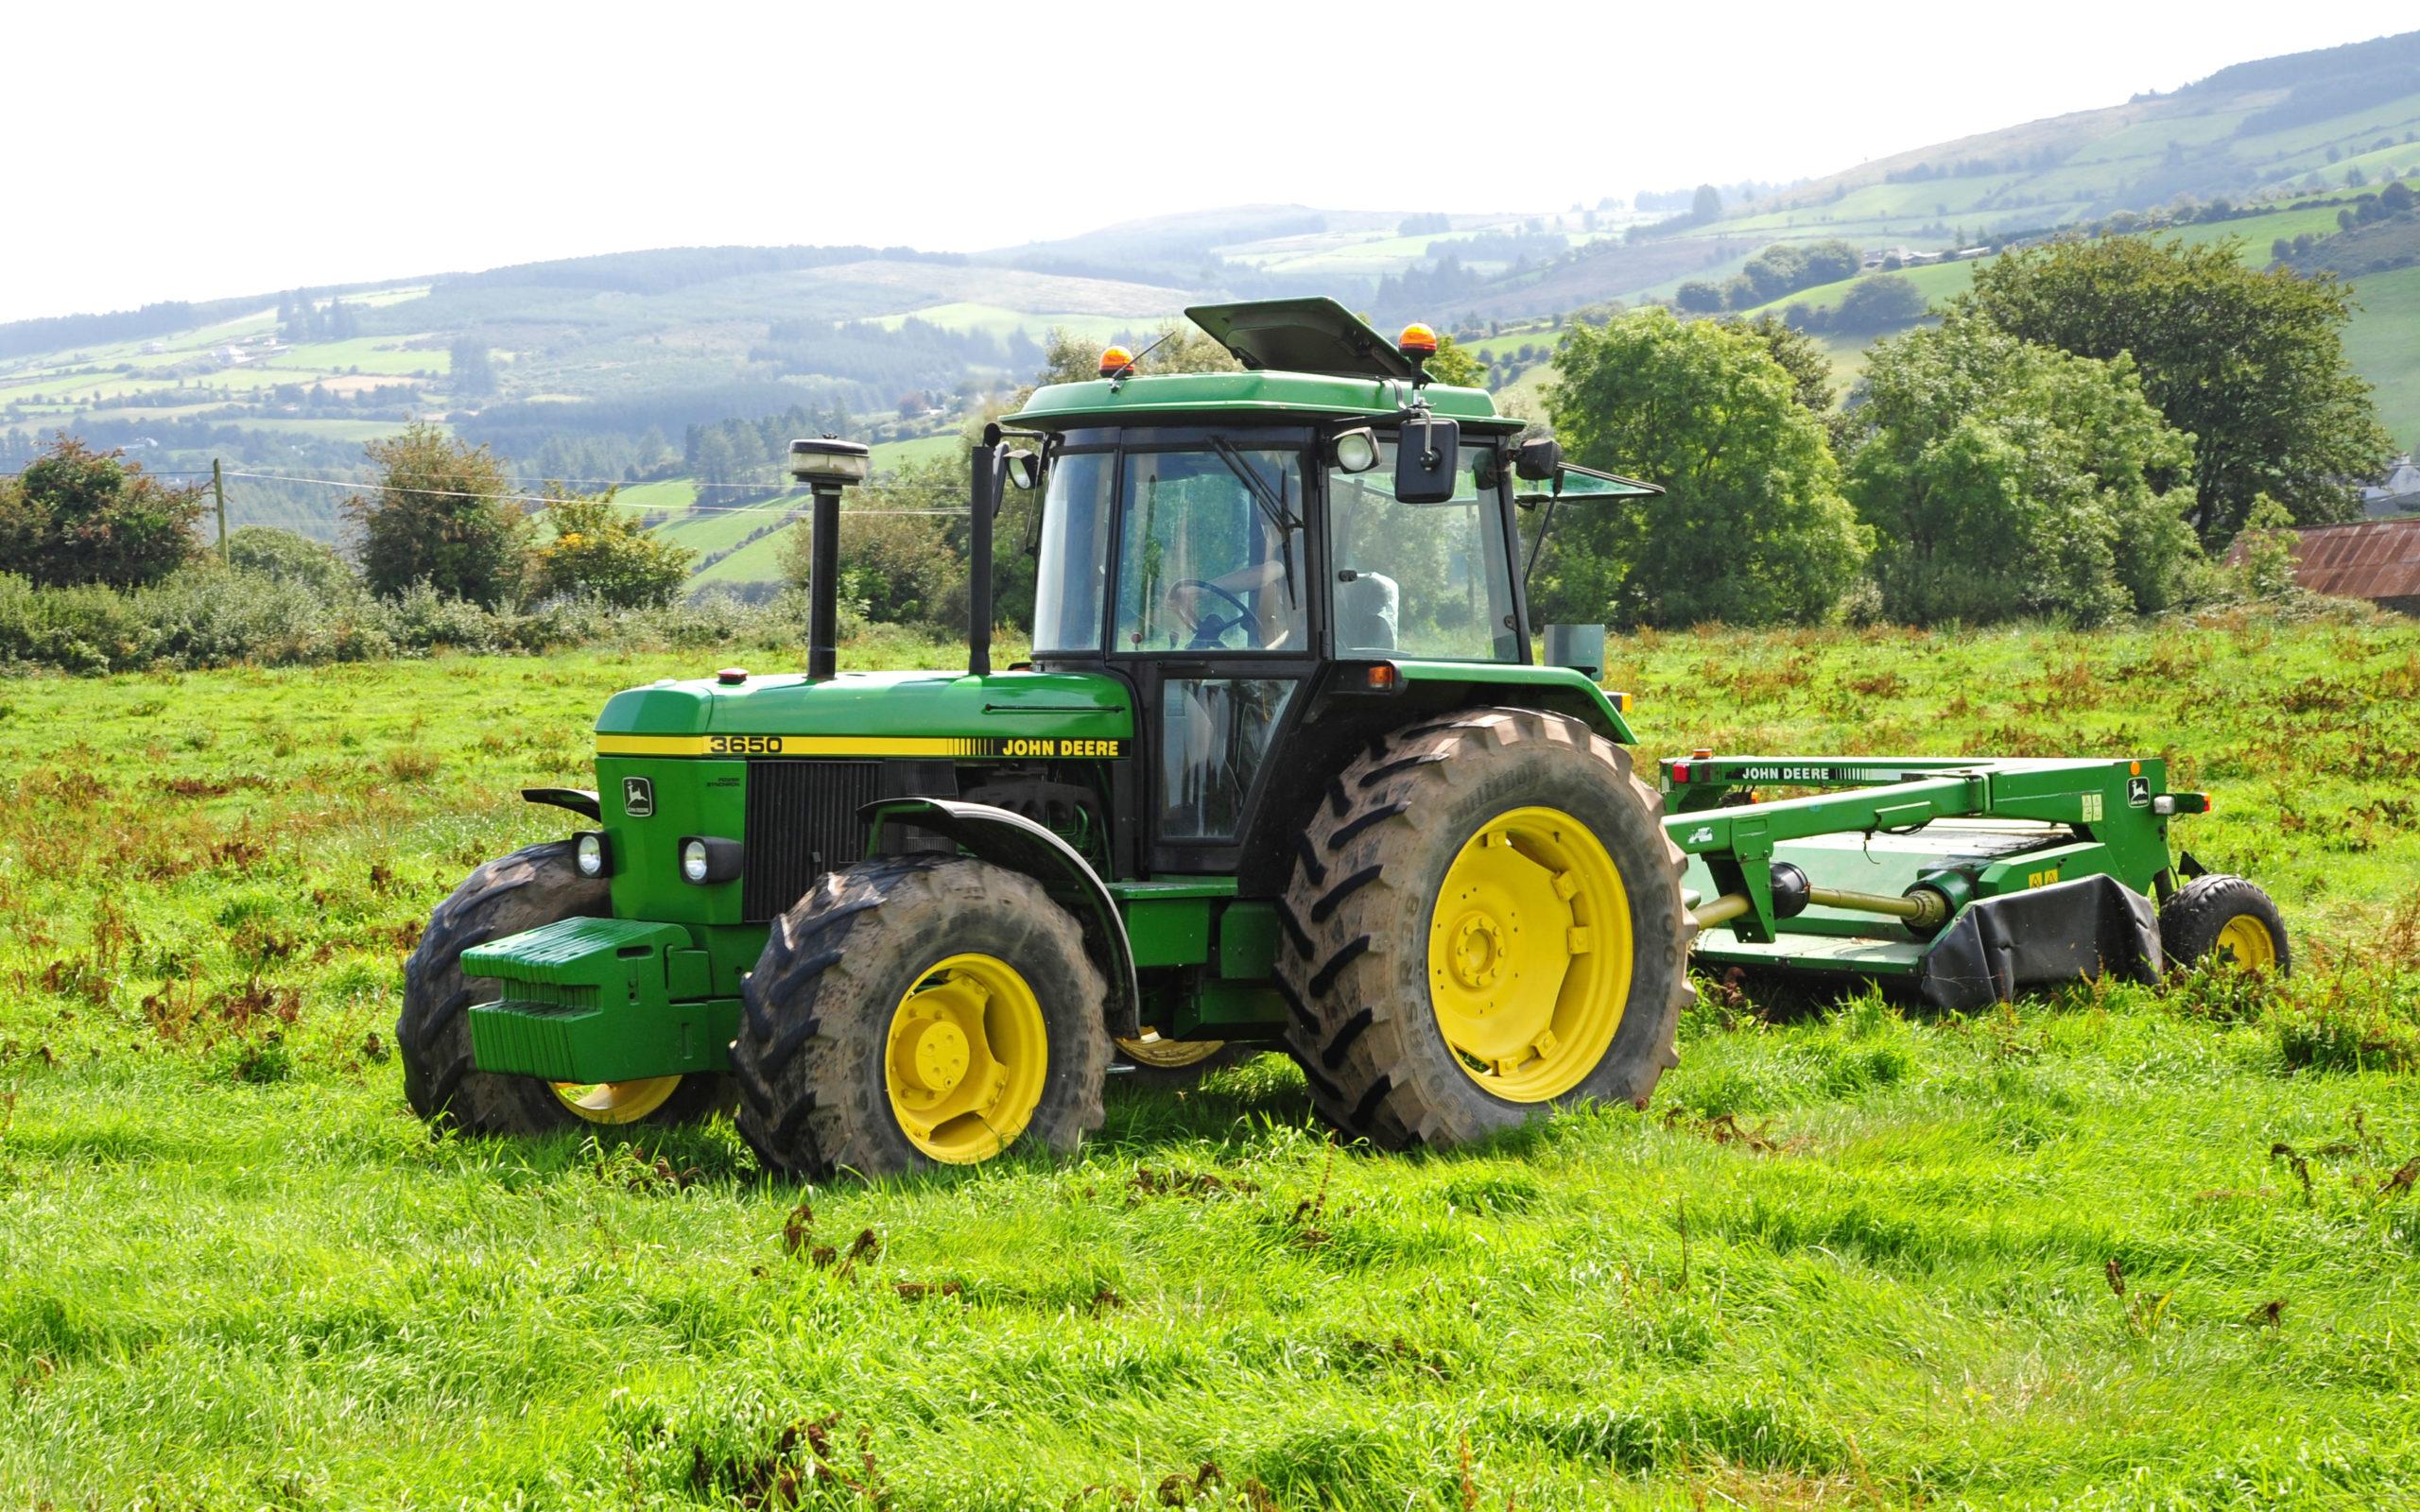
Trekta lenye rangi ya kijani na njano, likiwa linaandaa shamba kwa ustadi, huku likisukuma kwa ufanisi, ikiashiria matumizi ya teknolojia katika kilimo cha kisasa, mazingira haya yanaonesha umuhimu wa mashine za kilimo katika kuongeza tija na kurahisisha kazi kwa wakulima.